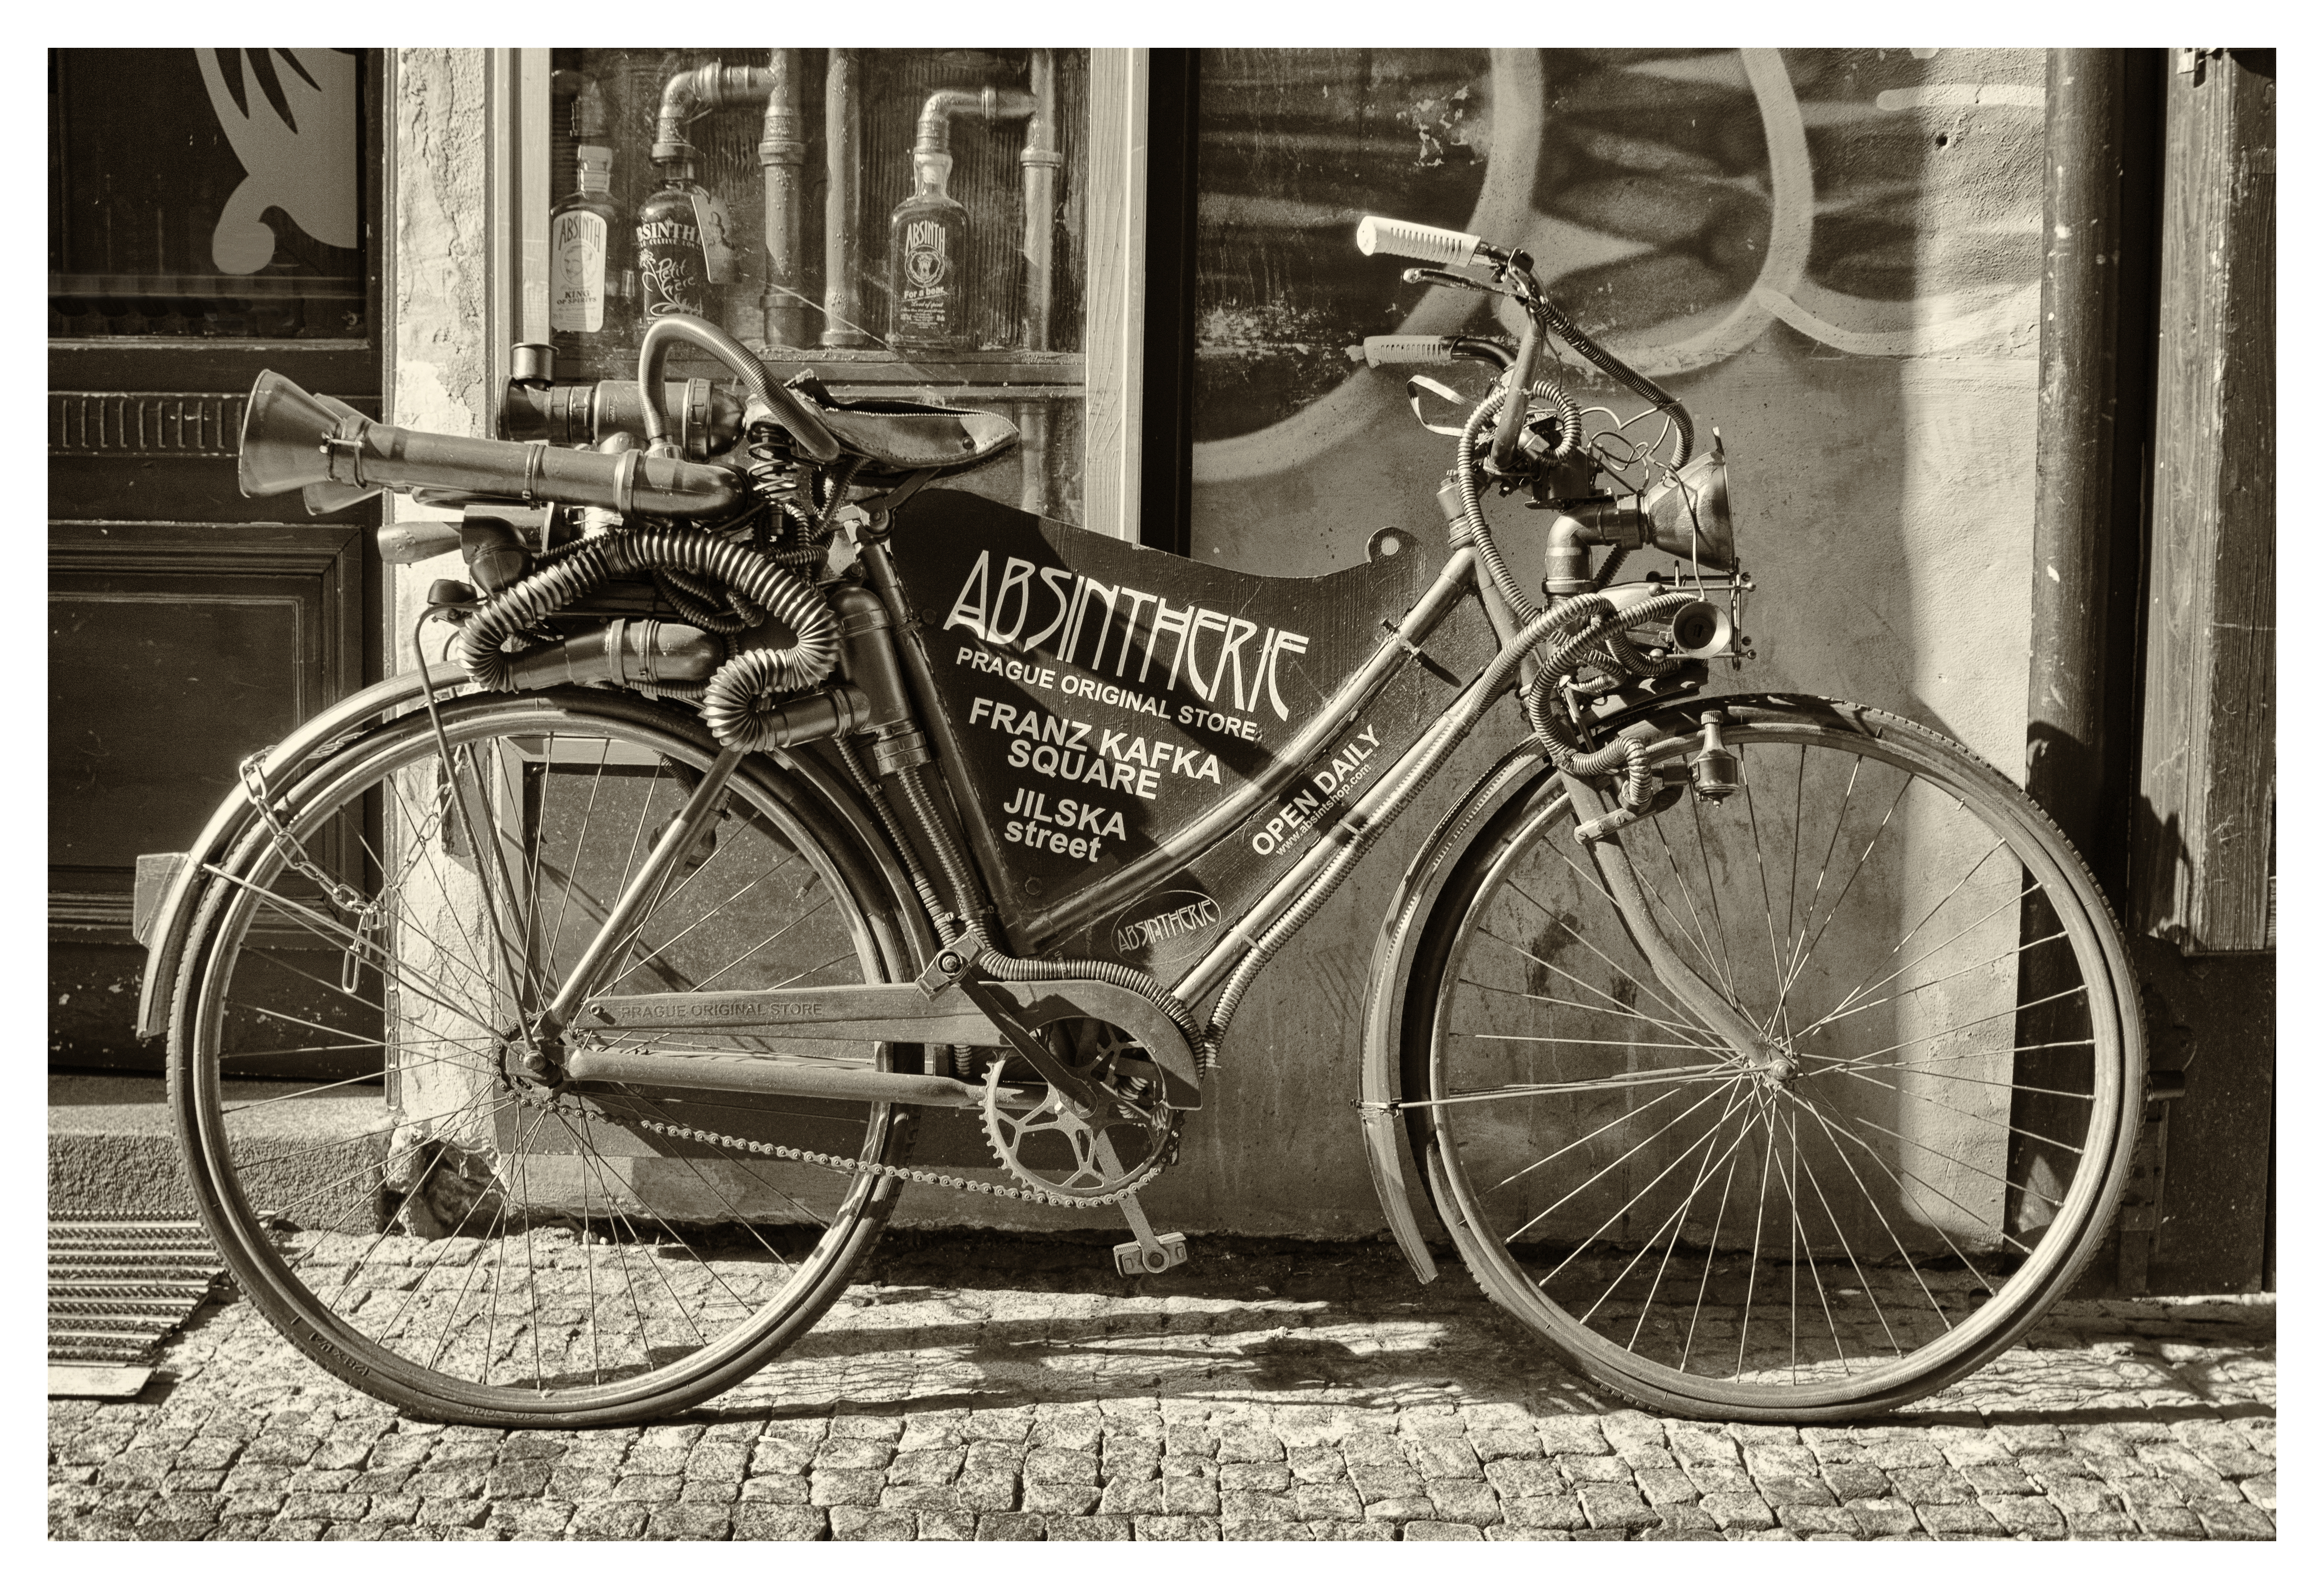
black and white, wheel, bicycle, bike, vehicle, prague, monochrome, sports equipment, blackwhite, sketch, czechrepublic, absinthe, absintherie, land vehicle, monochrome photography, road bicycle, racing bicycle, hybrid bicycle